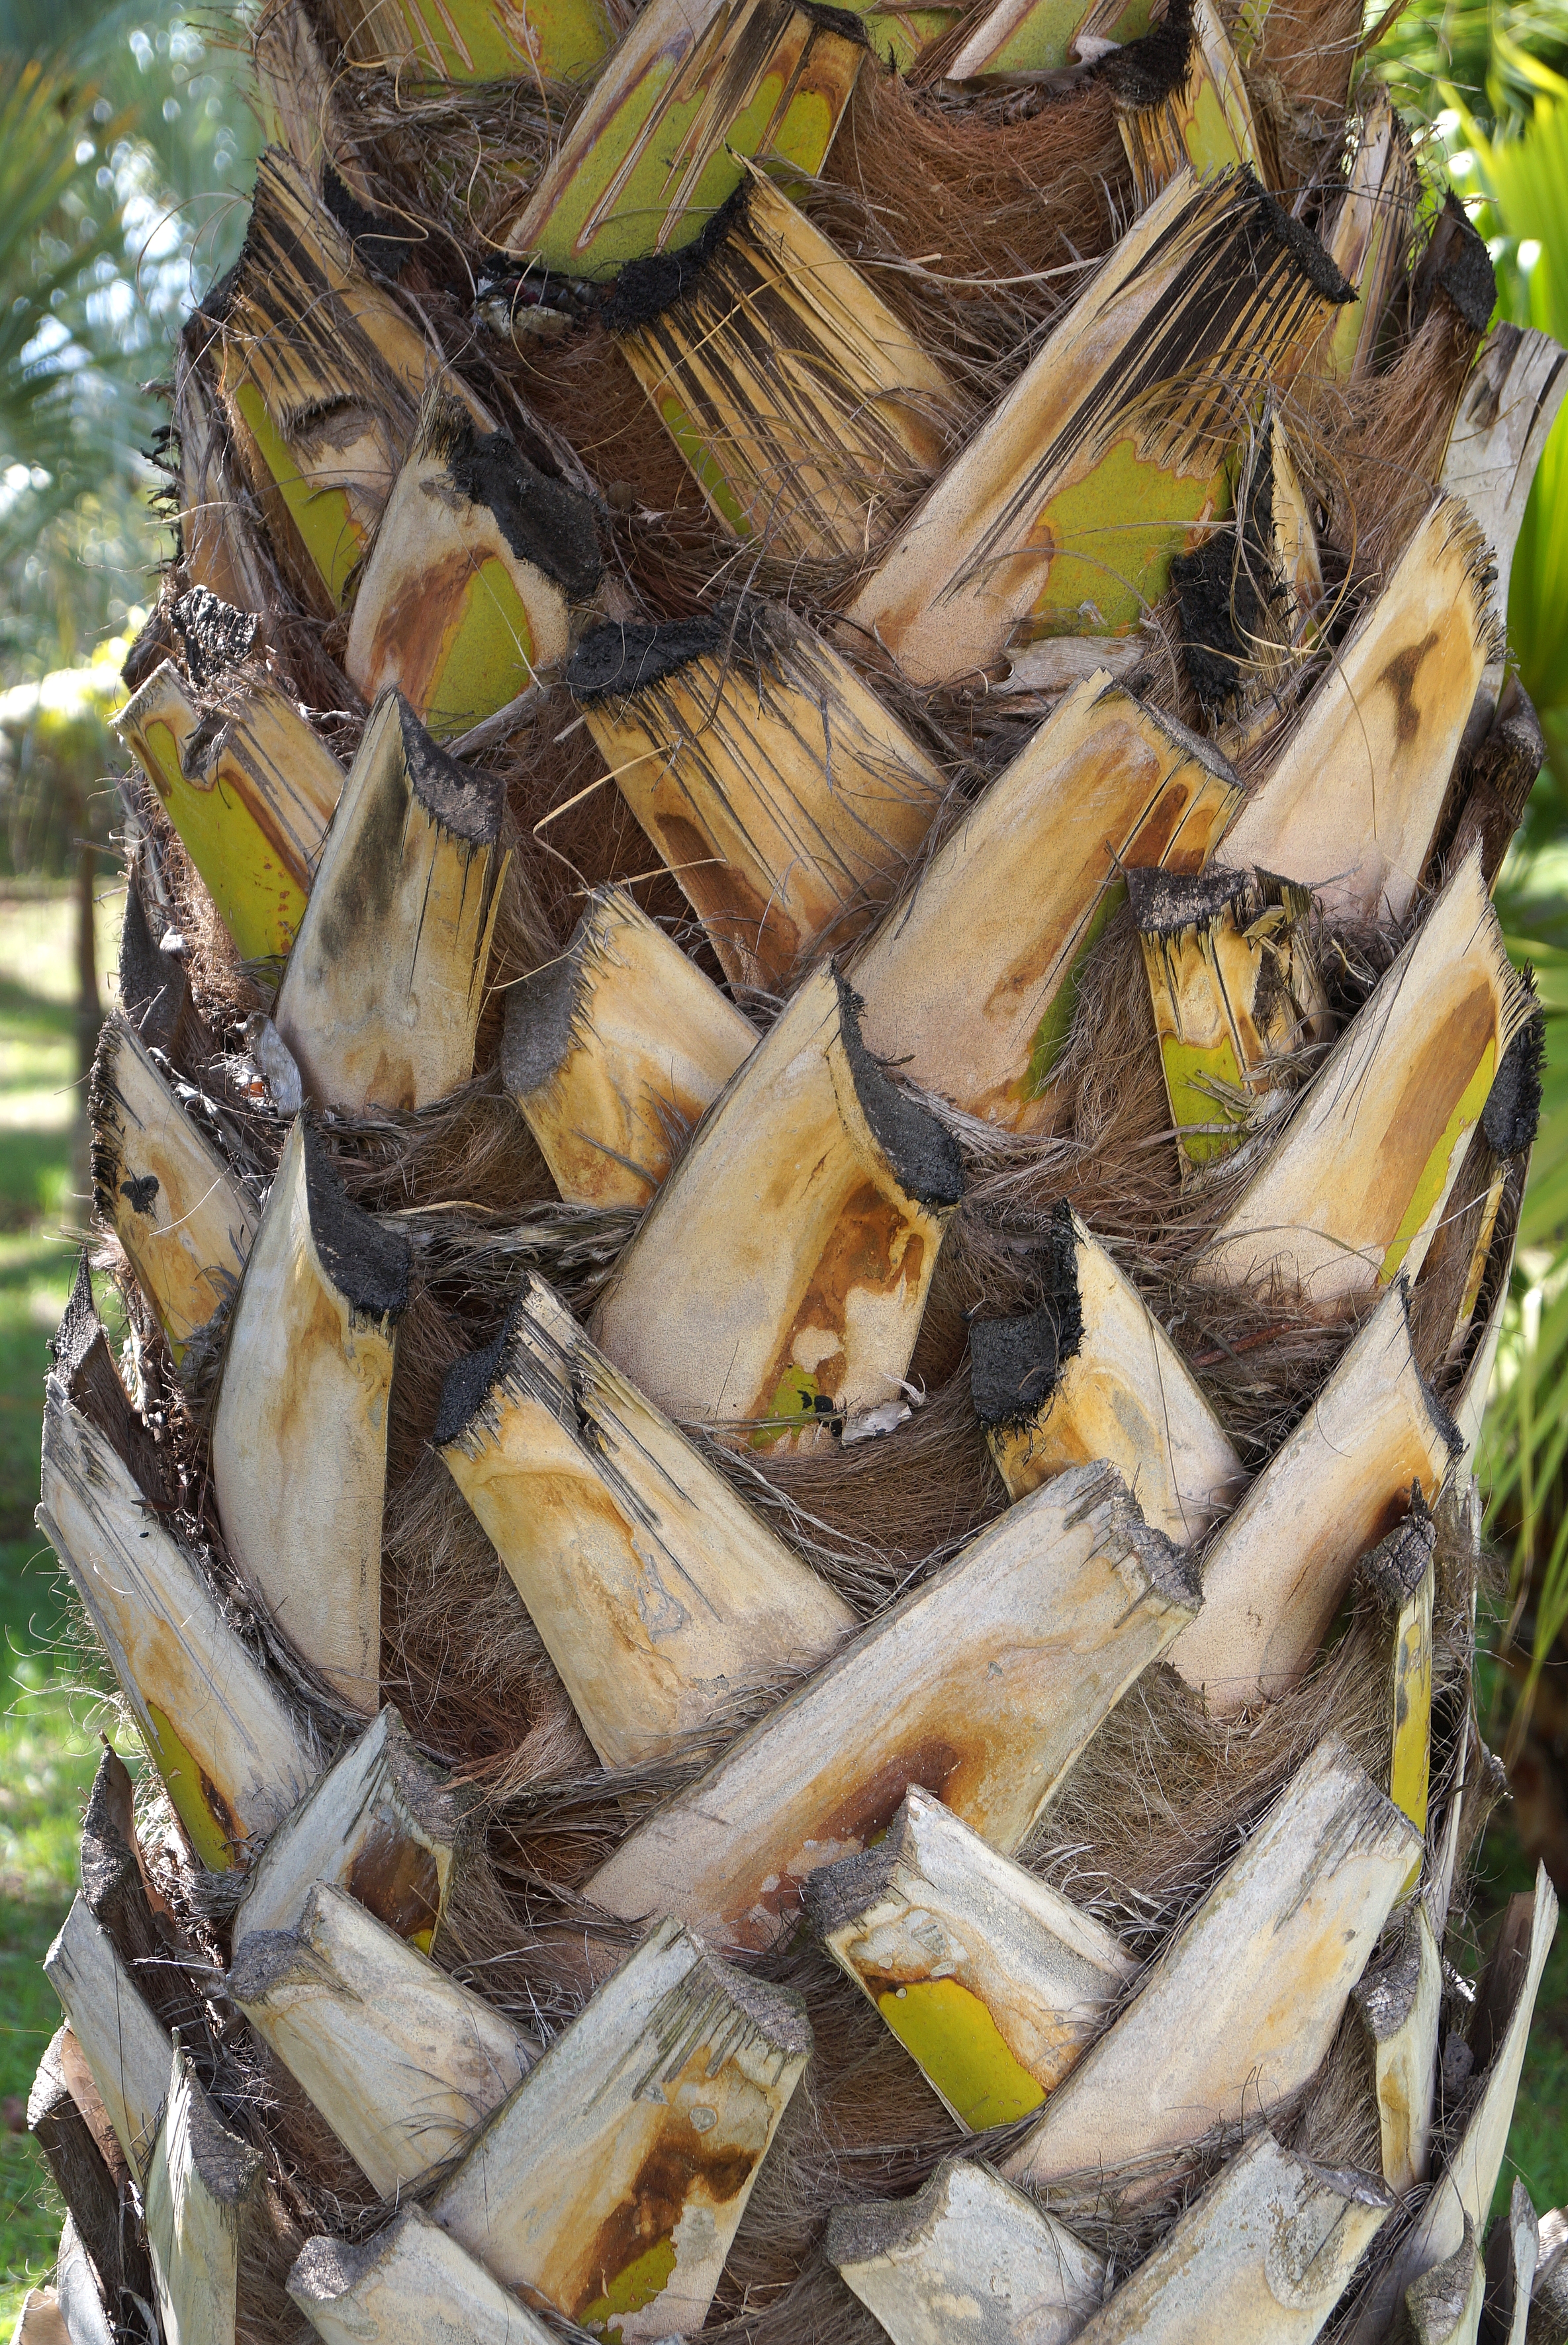
palm, trunk, stem, food, wood, plant, terrestrial plant, cuisine, corn, ingredient, natural material, grass, pattern, staple food, plant stem, poales, delicacy, oily fish, fish, metal, vegetable, plant pathology